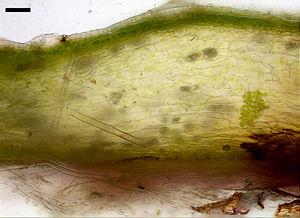
Un thalle est le corps végétatif non différencié de certains organismes non mobiles.